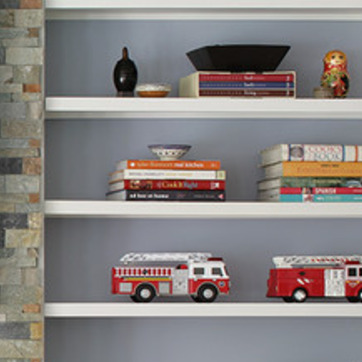
Material: paper